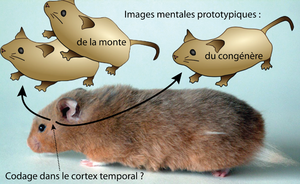
Existe-t-il des images mentales, simplifiées et prototypiques, qui seraient codées et précablées dans des régions corticales spécialisées (comme le cortex temporal inférieur, qui est spécialisé dans le traitement cognitif des formes)
Chez les animaux, le comportement de reproduction correspond à l'ensemble des séquences motrices qui sont exécutées pour mettre en contact les gamètes du mâle avec ceux de la femelle, ce qui permet la fécondation et la reproduction de l'espèce.